Nicolas Krick

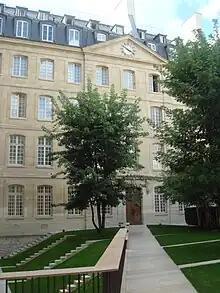
Seminary of the Paris Foreign Missions, 128 rue du Bac, Paris.

One possible explanation for his entry into the Paris Foreign Missions is his meeting with Augustin Schoeffler, who also joined. Another possible reason is his reading of the (Annals of the Propagation of the Faith), which recount the lives of missionaries, and were widely read at the time. His faith undoubtedly also played an important role, as did his abandonment to Providence and his meditations on the missions, which we discover in one of his homilies: "When man, by his submission to God's guidance, has elevated himself far beyond the sphere of his fears and hopes, thus enhancing the noble privilege of his reason by the kind of abandonment he makes of it into the hands of the One on whom he depends (...) I believe because God has spoken to me, because his apostles have spoken. I believe because thousands of martyrs have sealed with their blood the truths proposed to my faith." Nicolas Krick sees the missionary vocation as the pinnacle of the Christian life: "The servant is no more than the master, (...) to give one's life to announce the good news was the right path to heaven, (...) if those who throw themselves into fire, into water, into the mouth of the cannon to save mortal lives are rewarded, there is also a reward for the missionary."